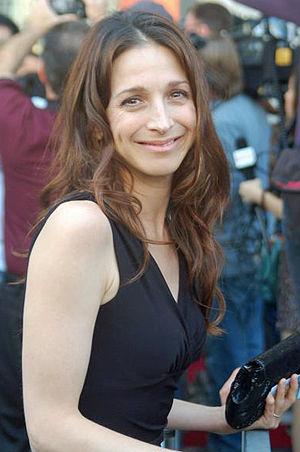
Marin Hinkle, née le 23 mars 1966 à Dar es Salaam en Tanzanie, est une actrice américaine.